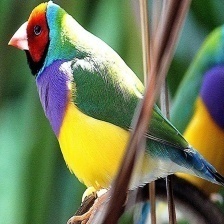
Species: GOULDIAN FINCH
Scientific name: ERYTHRURA GOULDIAE
ImageNet parent category: house_finch